Calvin Anderson

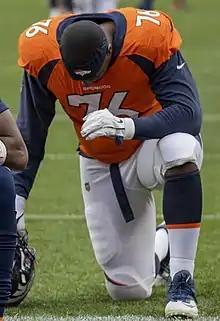
Anderson with the Broncos in 2021

Anderson was signed by the Denver Broncos from the New York Jets' practice squad on October 1, 2019.